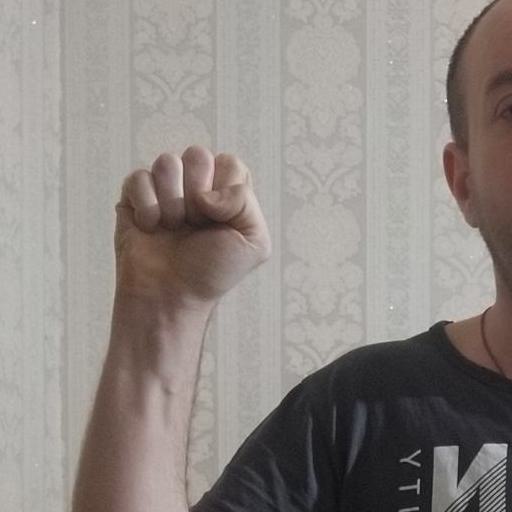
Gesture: fist